Penrod's Double Trouble

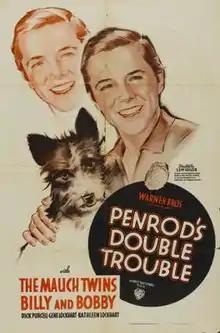
Theatrical release poster

Penrod's Double Trouble is a 1938 American comedy film directed by Lewis Seiler, written by Crane Wilbur, and based on stories by Booth Tarkington. The film stars Billy Mauch, Bobby Mauch, Dick Purcell, Gene Lockhart, Kathleen Lockhart and Hugh O'Connell. The film was released by Warner Bros. on July 23, 1938.